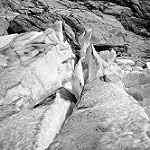
Label: B & W